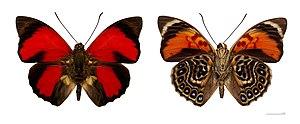
Agrias est un genre d'insectes lépidoptères de la famille des Nymphalidae et de la sous-famille des Charaxinae, tribu des Preponini.